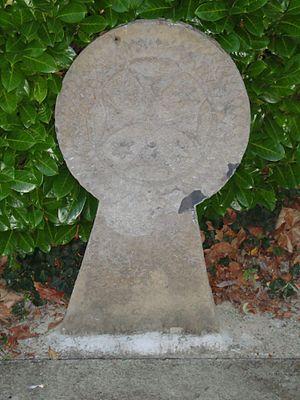
Aroue est une ancienne commune française du département des Pyrénées-Atlantiques. Le 1ᵉʳ août 1973, la commune absorbe Ithorots-Olhaïby pour former la nouvelle commune d'Aroue-Ithorots-Olhaïby.
Aroue-Ithorots-Olhaïby est une commune française, située dans le département des Pyrénées-Atlantiques en région Nouvelle-Aquitaine.